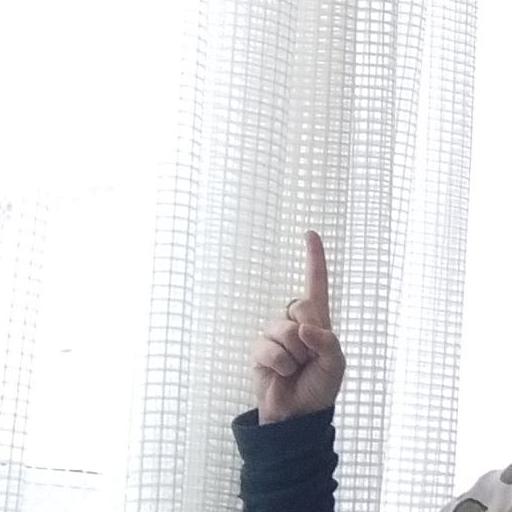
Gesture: one